Hengist and Horsa

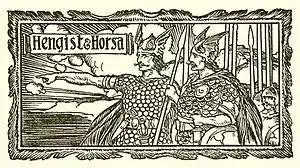
The brothers in Edward Parrott's "Pageant of British History" (1909)

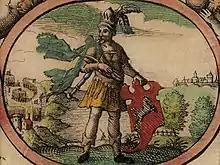
Hengist from John Speed's 1611 "Saxon Heptarchy"

Hengist and Horsa are legendary Germanic brothers who, according to later English legends and ethnogenesis theories, led the Angles, Saxons and Jutes, the progenitor groups of modern English people, in their supposed invasion of Great Britain in the 5th century. Tradition lists Hengist as the first of the Jutish kings, or alternatively as the founder itself, of the Kingdom of Kent.